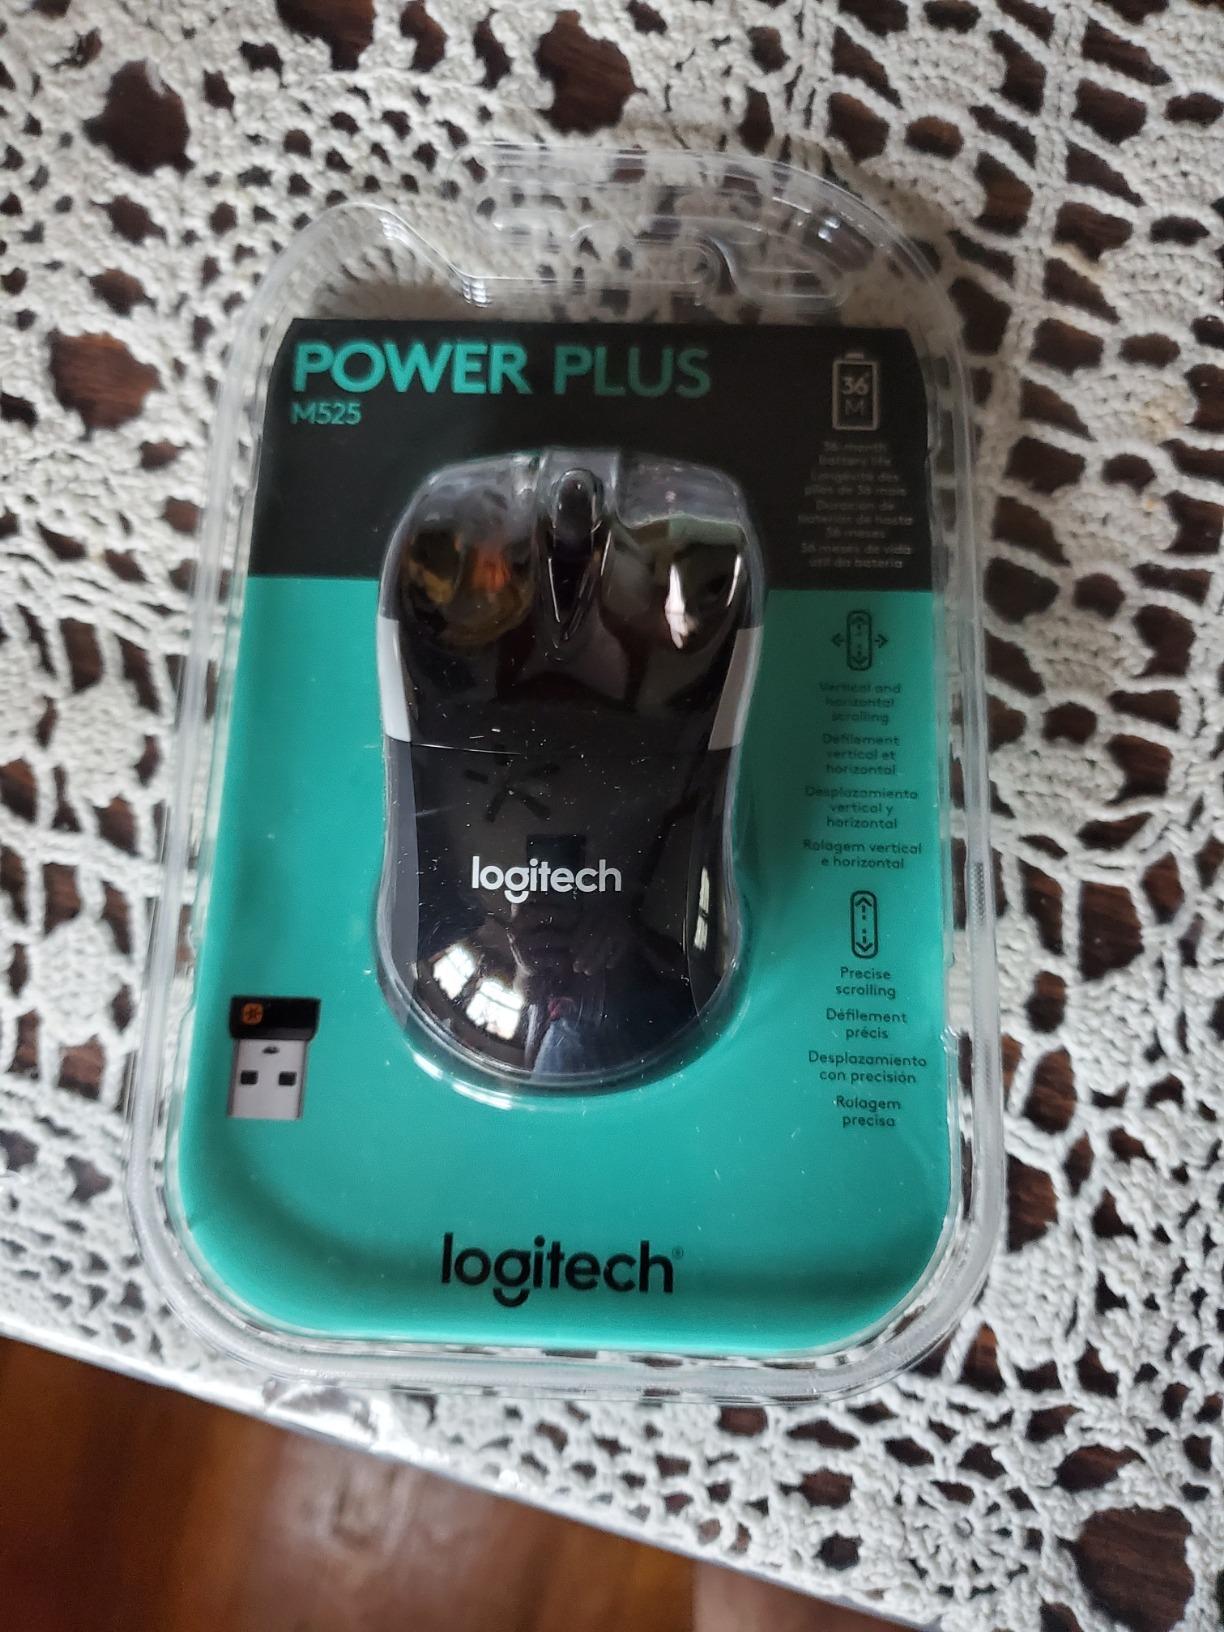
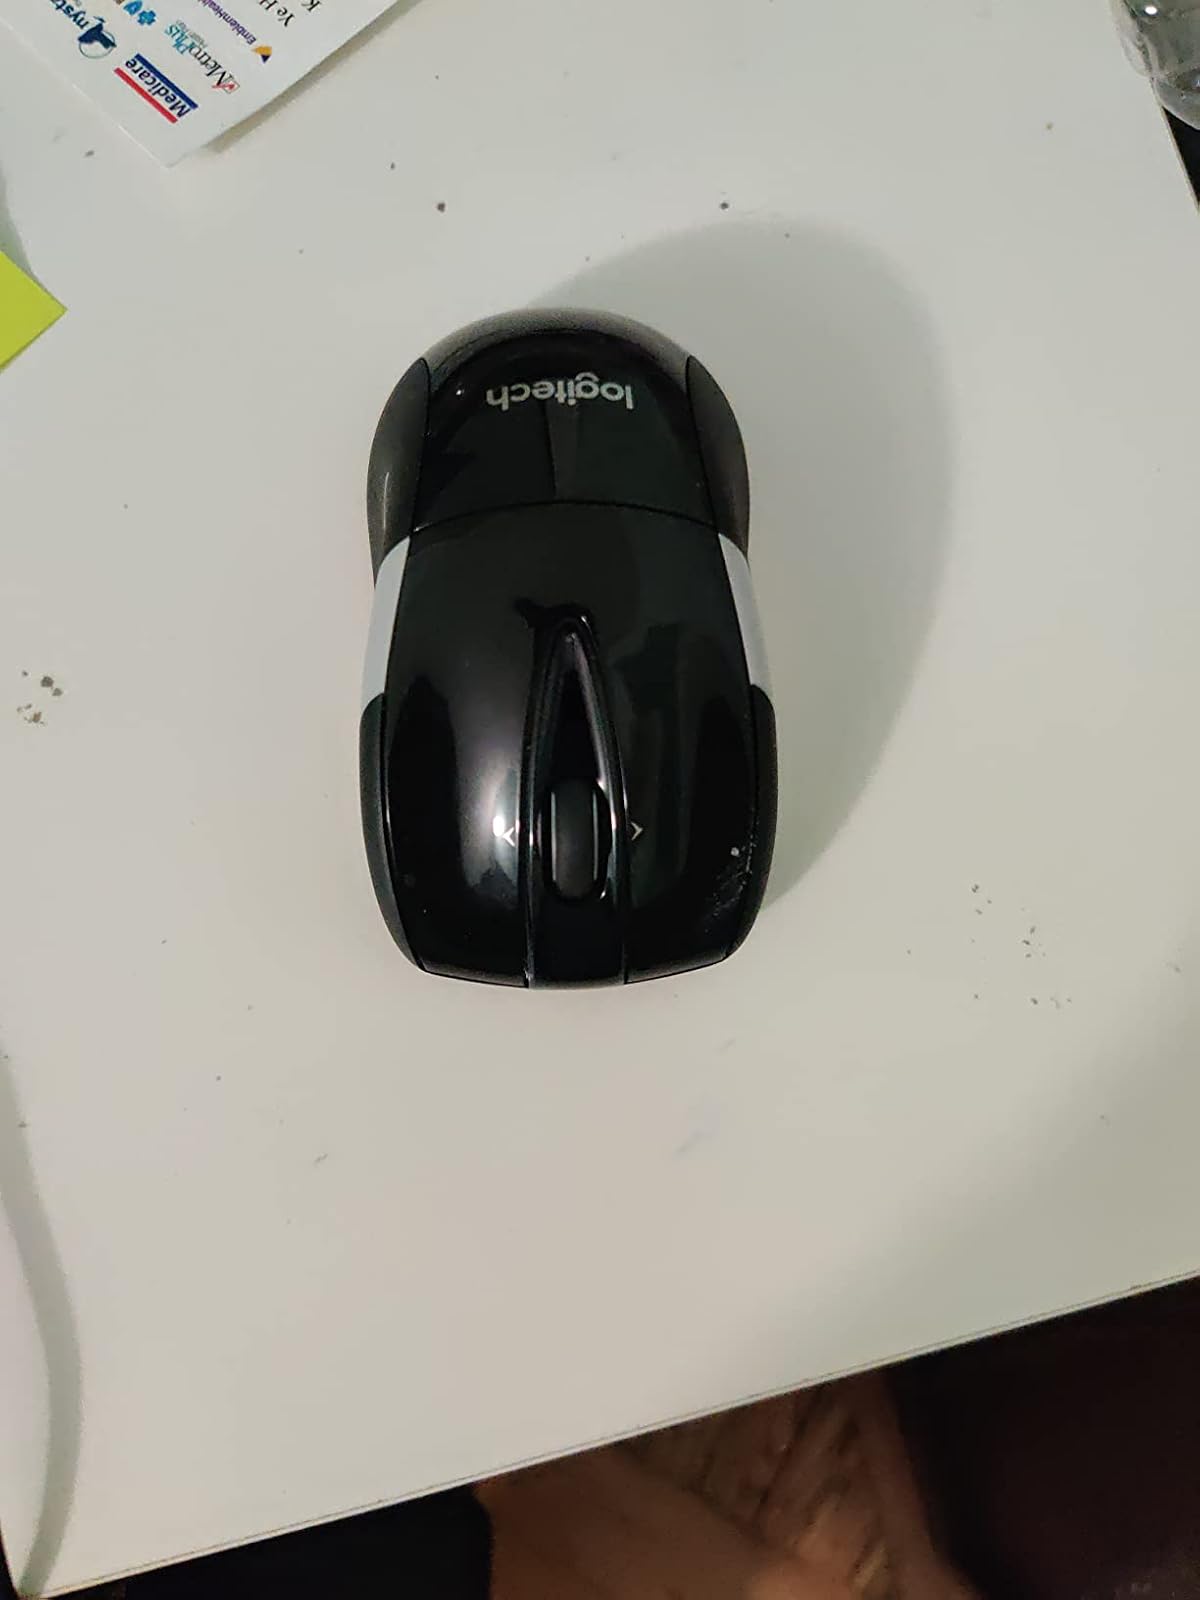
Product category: mouse
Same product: yes